Albert Makashov

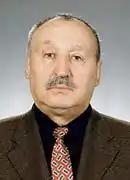

Colonel General Albert Mikhailovich Makashov (born 12 June 1938) is a Russian officer and a nationalist-communist politician.